Onuphrius

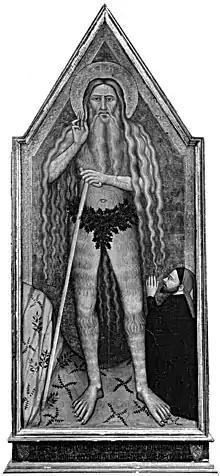
Giovanni Bonsi, "<a href="https%3A//library.nga.gov/permalink/01NGA_INST/1p5jkvq/alma99489783804896">Saint Humphrey with a Donor

," 1380, Villa La Pietra, Florence, photo by Foto Reali, Foto Reali Archive, Department of Image Collections, National Gallery of Art Library, Washington, DC